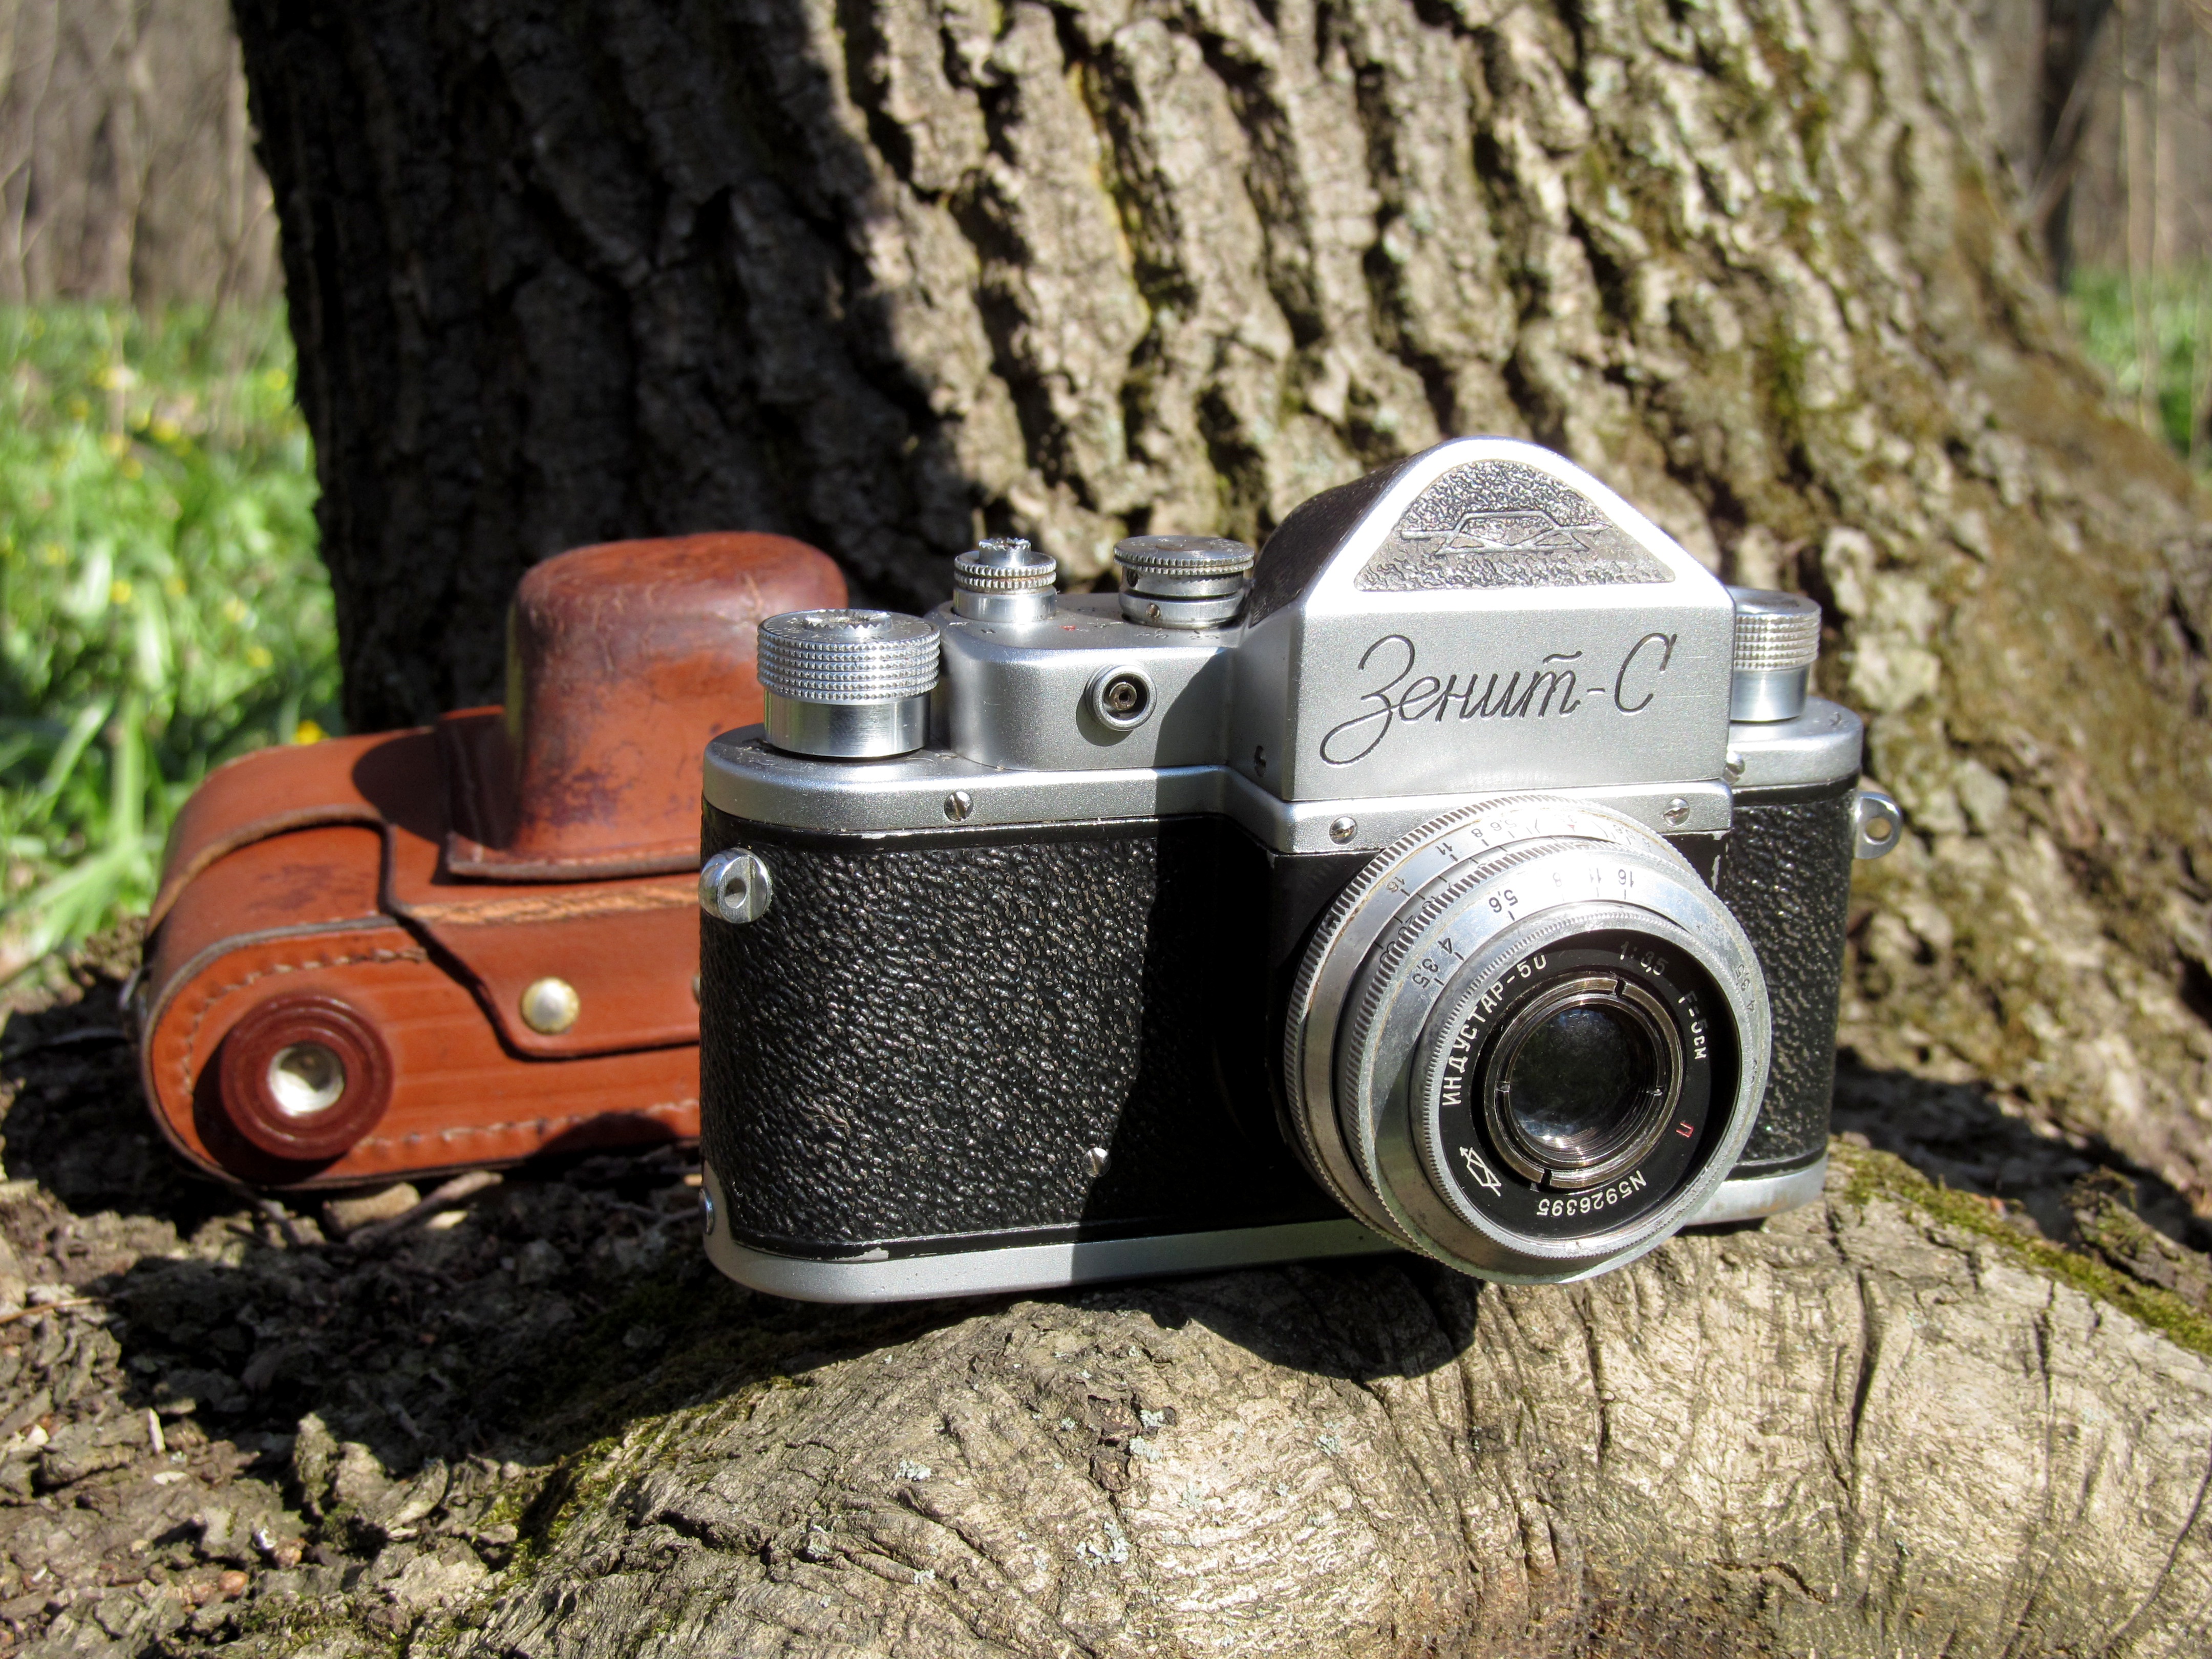
camera, retro, old, analog, vehicle, reflex camera, digital camera, zenith, the ussr, single lens reflex camera